List of Major League Baseball consecutive games played leaders

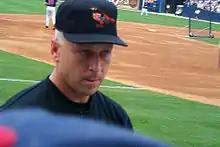
Cal Ripken Jr. holds the record of 2,632 consecutive games played after his final consecutive game on September 19, 1998

MLB's rule 10.23(c), defining consecutive game streaks, is as follows: ""A consecutive game playing streak shall be extended if the player plays one half inning on defense, or if he completes a time at bat by reaching base or being put out. A pinch running appearance only shall not extend the streak. If a player is ejected from a game by an umpire before he can comply with the requirements of this rule, his streak shall continue.""